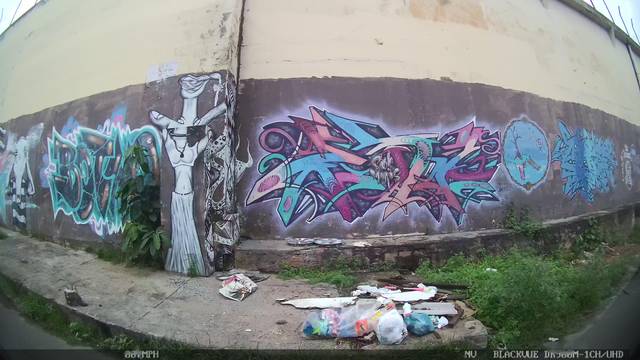
Region: Brazil
Coordinates: -3.117, -60.009